2002–03 Gillingham F.C. season

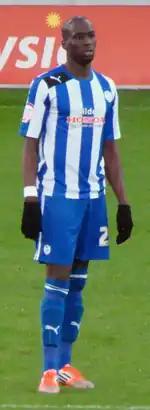
Mamady Sidibé "(pictured in 2012)" joined Gillingham after impressing the club's management in pre-season games.

The 2002–03 season was Gillingham's 71st season playing in the Football League and the 53rd since the club was elected back into the League in 1950 after being voted out in 1938. In the 1999–2000 season, Gillingham beat Wigan Athletic in the Second Division play-off final to reach the second tier of the English football league system for the first time in the club's history. In the team's first season at this level, Gillingham were seen by pundits as likely to struggle in the First Division and potentially finish 22nd or lower out of 24 teams in the league table, which would result in relegation back to the third tier, but instead the team finished in 13th place. The following season, they improved on this performance, finishing in 12th place.